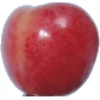
Label: Cherry Rainier 1